Etiquette in Japan

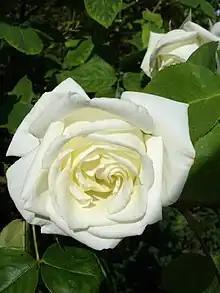
White flowers are not appropriate gifts as they are associated with funerals and bereavement in Japan.

Many people will ask a guest to open a gift, but if they do not, the recipient will resist the urge to ask if they can open the gift. Since the act of accepting a gift can create a sense of unfulfilled obligation on the part of the receiver, gifts are sometimes refused, depending on the situation. However, refusing a gift from someone of a higher rank can be considered rude, and is usually frowned upon.